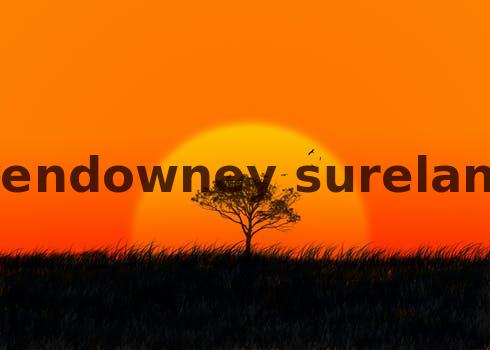
Label: Watermark